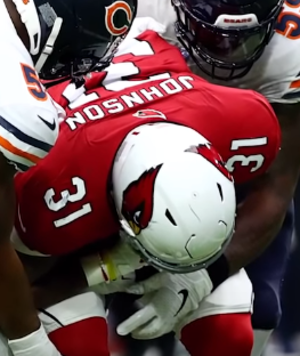
David Johnson, né le 16 décembre 1991 à Memphis, est un joueur américain de football américain. Depuis 2020, ce running back évolue chez les Texans de Houston dans la National Football League.